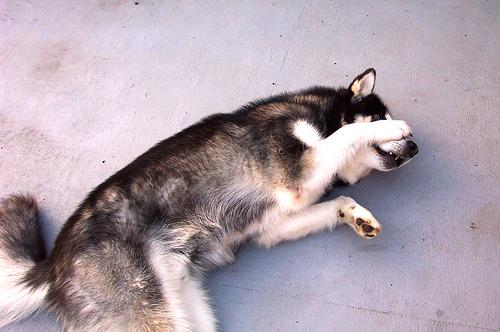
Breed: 1324-n000004-malamute